Hanstholm Fortress

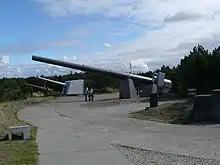
Hanstholm Fortress

Hanstholm fortress (German: "Festung Hanstholm"; Danish: "Hanstholm batteri") was a large coastal fortification, built by Nazi Germany at Hanstholm in north-western Denmark during World War II. The remains of the fortress is now a World War II museum situated in Thy National Park.